Tromsø

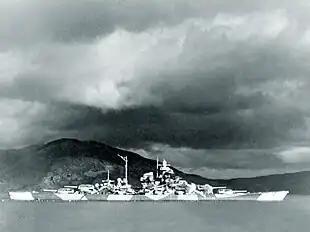
The German battleship "Tirpitz" was bombed and sunk by the RAF off Tromsø island in 1944.

At the end of the war, the city received thousands of refugees from Finnmark county and the northern areas of Troms - areas which had been devastated by German forces using scorched earth tactics in expectation of a Red Army offensive.